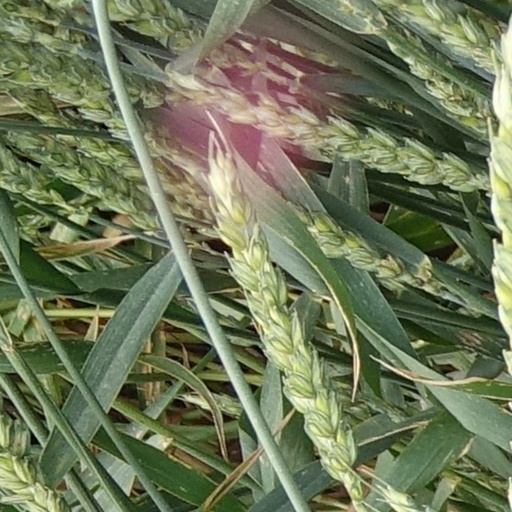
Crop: wheat